Ross Babbage

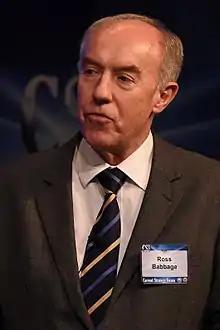
Ross Babbage in 2016

Ross Eden Babbage (born 1949) is the Chief Executive Officer of Strategic Forum Pty Ltd and a Non-Resident Senior Fellow of the Center for Strategic and Budgetary Assessments (CSBA) in Washington DC. Babbage is also Managing Director of Strategy International, a national security consulting and educational services company.